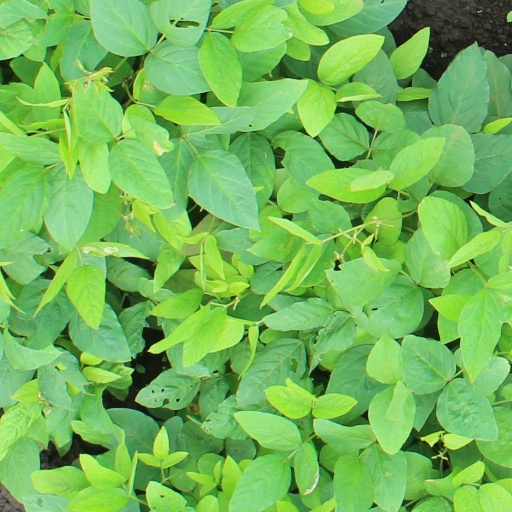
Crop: soybean